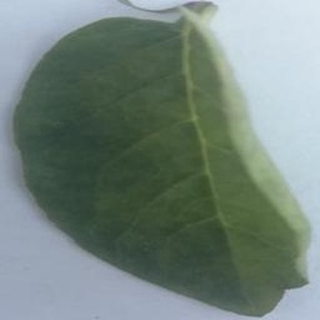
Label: healthy_potato